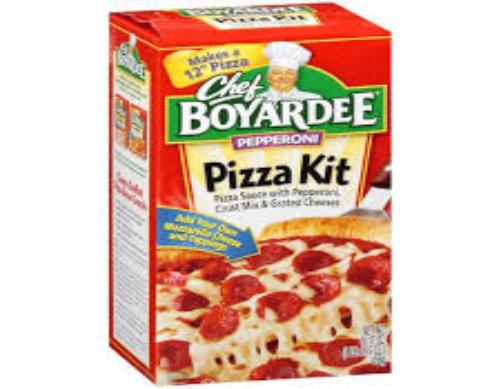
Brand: Chef Boyardee
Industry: Food